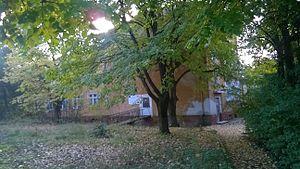
Vichovgrad est un village bulgare de l'oblast de Veliko Tarnovo.